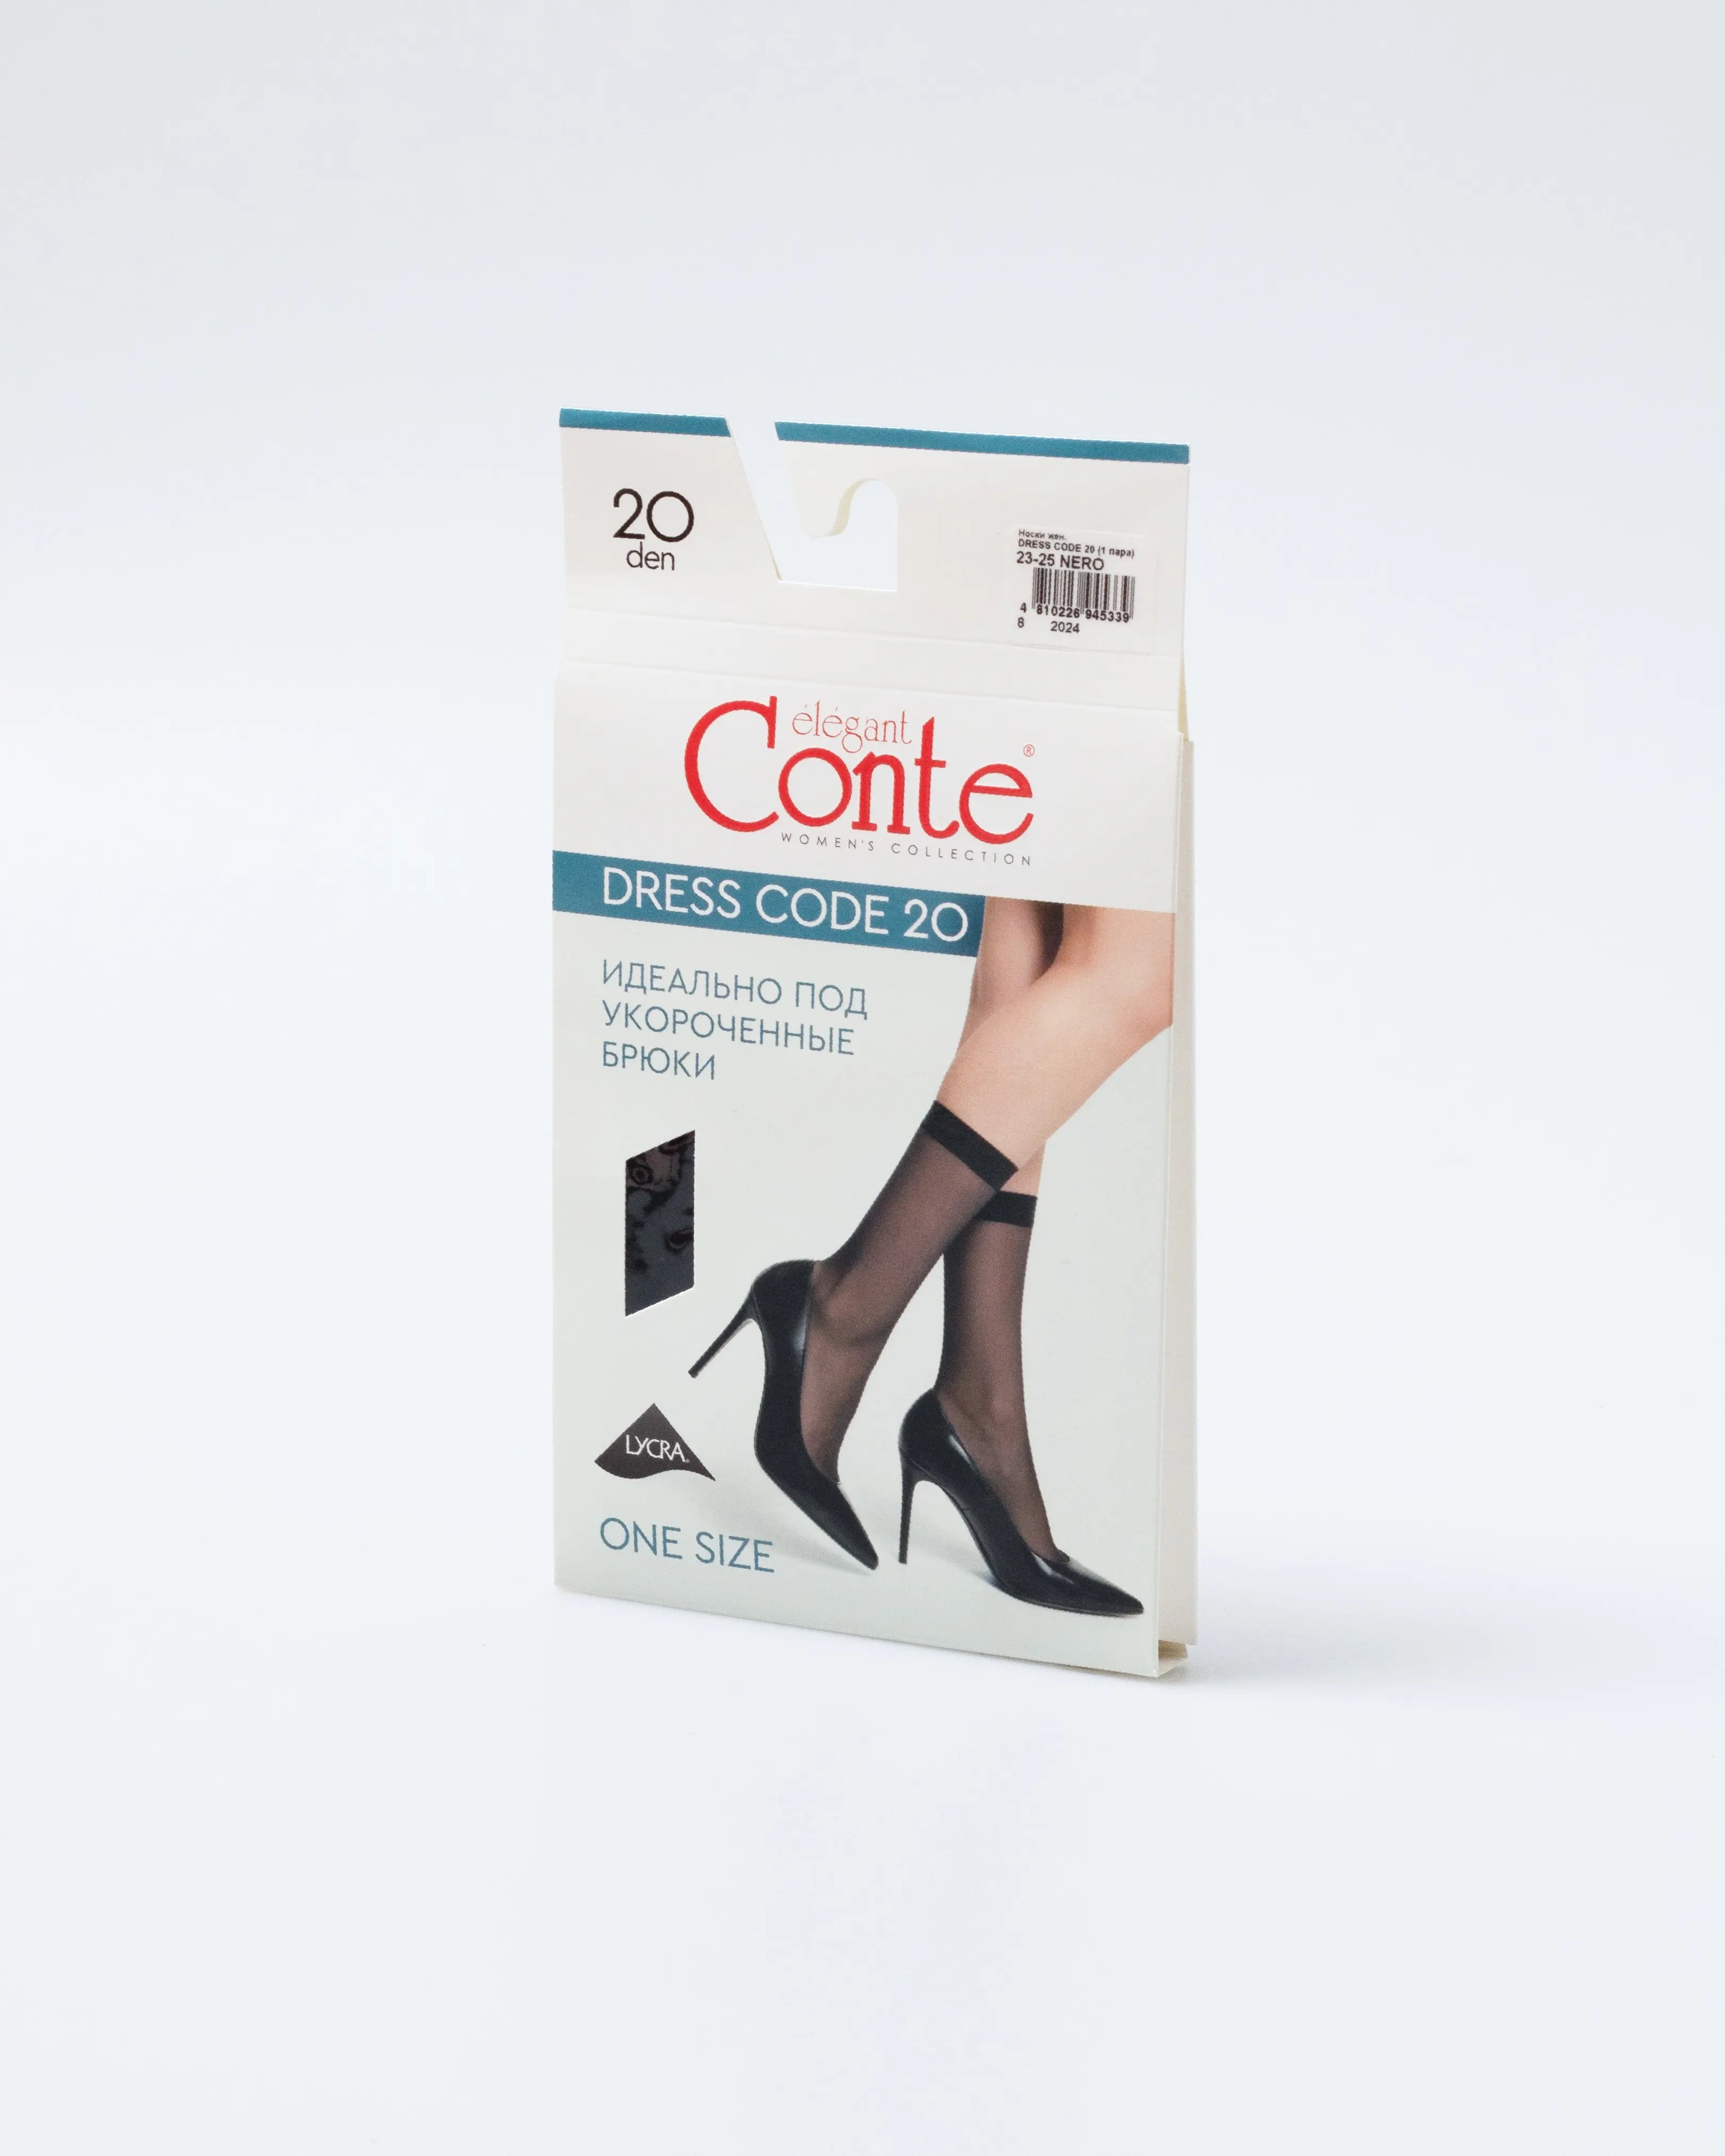
Socks Conte Dress Code 20 Den (1 pair)
Brand: Ranok Inc
Sheer women's socks 20 Den with a comfortable elastic band and a transparent finish, perfect for a stylish everyday look. Elastic top for a secure fit Light transparent texture Comfortable everyday wear 87% polyamide, 13% elastane
Category: Apparel & Accessories > Clothing > Socks > Panty Socks